Beer in North Korea

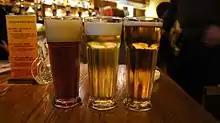
Craft beer at the Taedonggang Microbrewery No. 3 in Pyongyang

North Korea has at least ten major breweries and many microbreweries that supply a wide range of beer products. The top brand is the light lager Taedonggang by the state-owned Taedonggang Brewing Company.